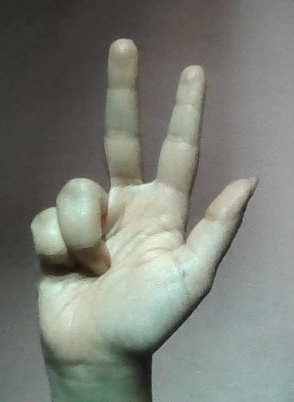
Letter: al